Cesar's Last Fast

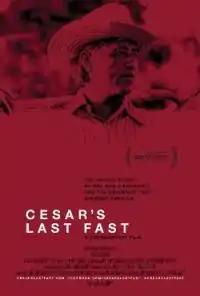
Sundance poster

Cesar's Last Fast is a 2014 American documentary film co-directed and produced by Richard Ray Perez and Lorena Parlee. The film premiered in the U.S. Documentary Competition at the 2014 Sundance Film Festival on January 19, 2014.